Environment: real
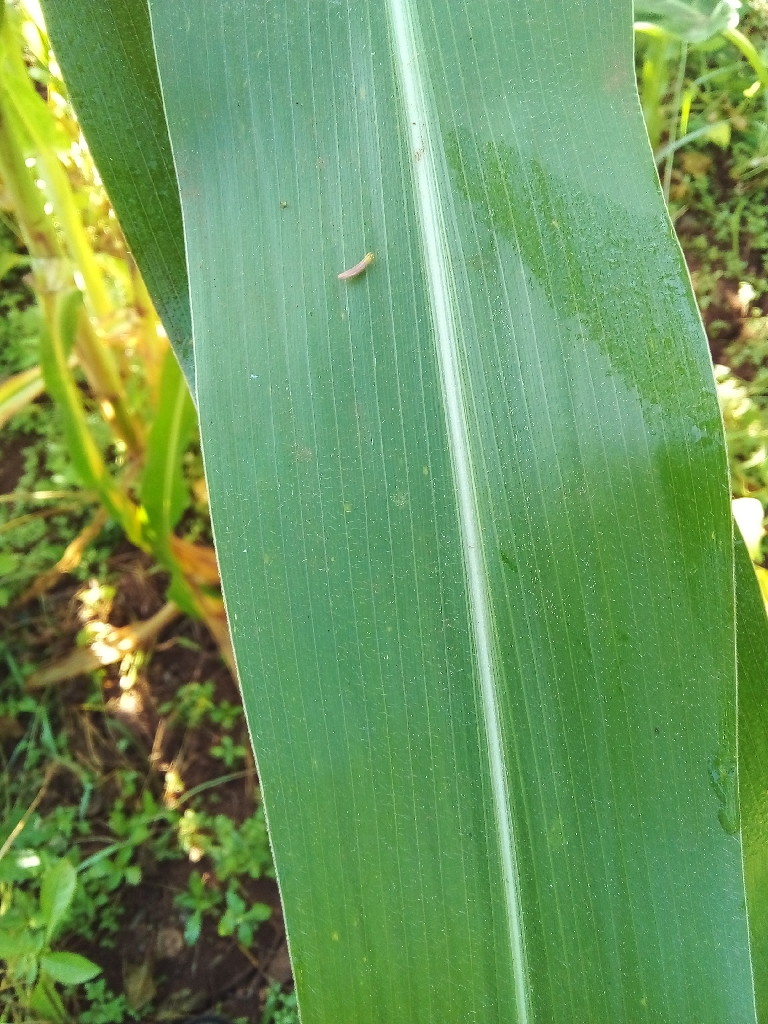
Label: healthy